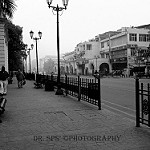
Label: non_damage_buildings_street